Uttar Banga Express

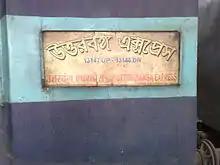

The 13147 / 13148 Uttar Banga Express is a daily non-superfast train that runs between Sealdah & Bamanhat via Barddhaman, Bolpur, Rampurhat, Malda Town, New Jalpaiguri,Jalpaiguri Road railway station ,New Cooch Behar. Uttar Banga Express was one of the two trains involved in the famous Sainthia train collision at Sainthia, West Bengal.